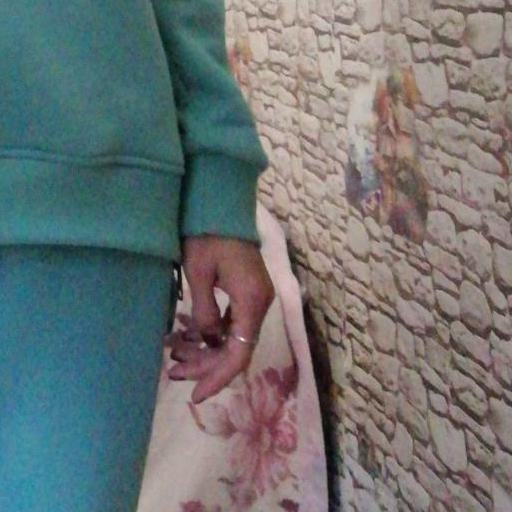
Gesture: no_gesture